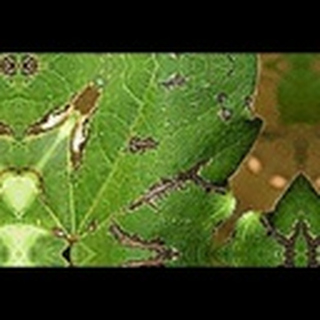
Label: cotton_bacterial_blight